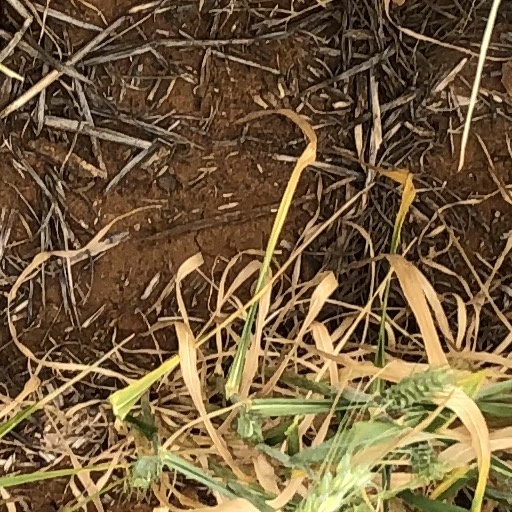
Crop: wheat